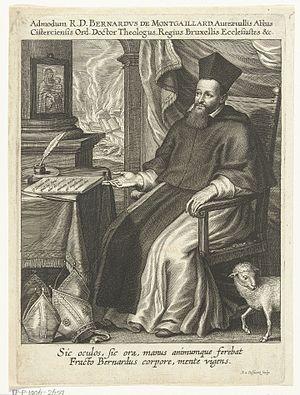
Bernard de Percin de Montgaillard, né en décembre 1562 à Montgaillard et décédé le 8 juin 1628 à l’abbaye d’Orval était un moine cistercien et abbé d'Orval. Il est connu dans l’histoire comme le ‘Petit Feuillant’ pour son éloquence et ses violentes diatribes contre Henri IV.